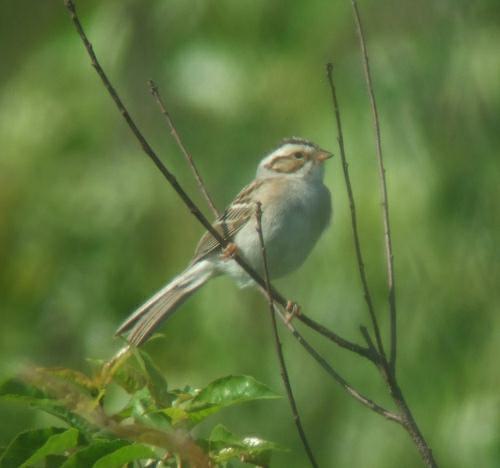
A photo of a clay colored sparrow